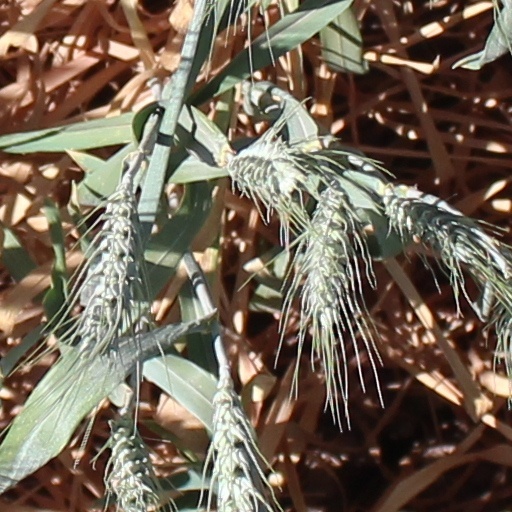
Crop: wheat